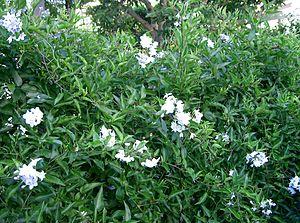
La morelle faux jasmin est une plante grimpante sarmenteuse, de la famille des Solanacées, originaire d'Amérique du Sud.